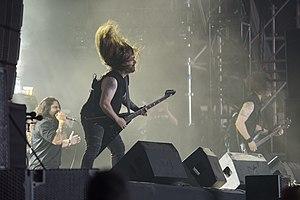
Le groupe canadien Kataklysm, Hellfest 2018.
Kataklysm est un groupe de black et death metal mélodique canadien, originaire de Montréal, au Québec. Il est formé en 1991 et enregistre, en 1992, une première cassette démo intitulée The Death Gate Cycle of Reincarnation. En 2016, le groupe compte un total de 12 albums studio, trois démos, deux EPs, et deux albums live.